Germaine Greer

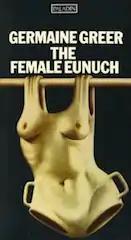
Christine Wallace called Paladin's cover, designed by John Holmes, one of the most "instantly recognizable images in post-war publishing".

Cambridge was a difficult environment for women. As Christine Wallace notes, one Newnham student described her husband receiving a dinner invitation in 1966 from Christ's College that allowed "Wives in for sherry only". Lisa Jardine first encountered Greer at a formal dinner in Newnham. The principal had asked for silence for speeches. "As a hush descended, one person continued to speak, too engrossed in her conversation to notice":